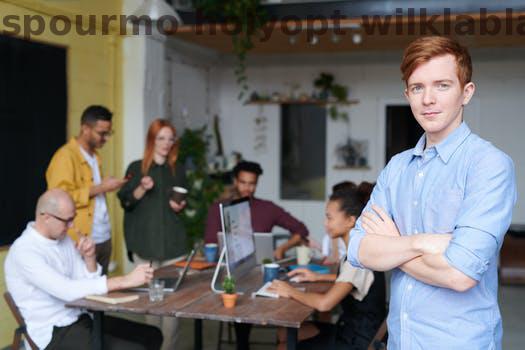
Label: Watermark